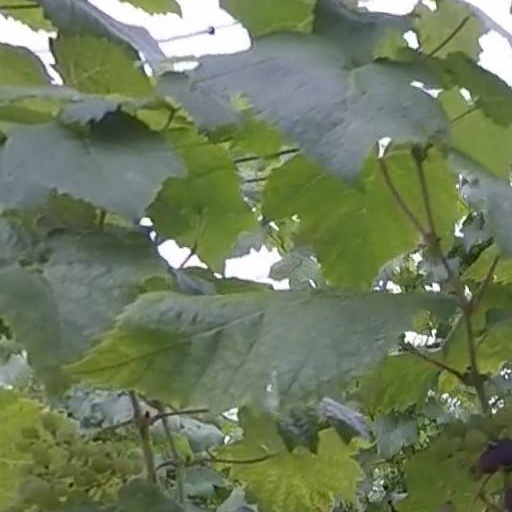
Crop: grape